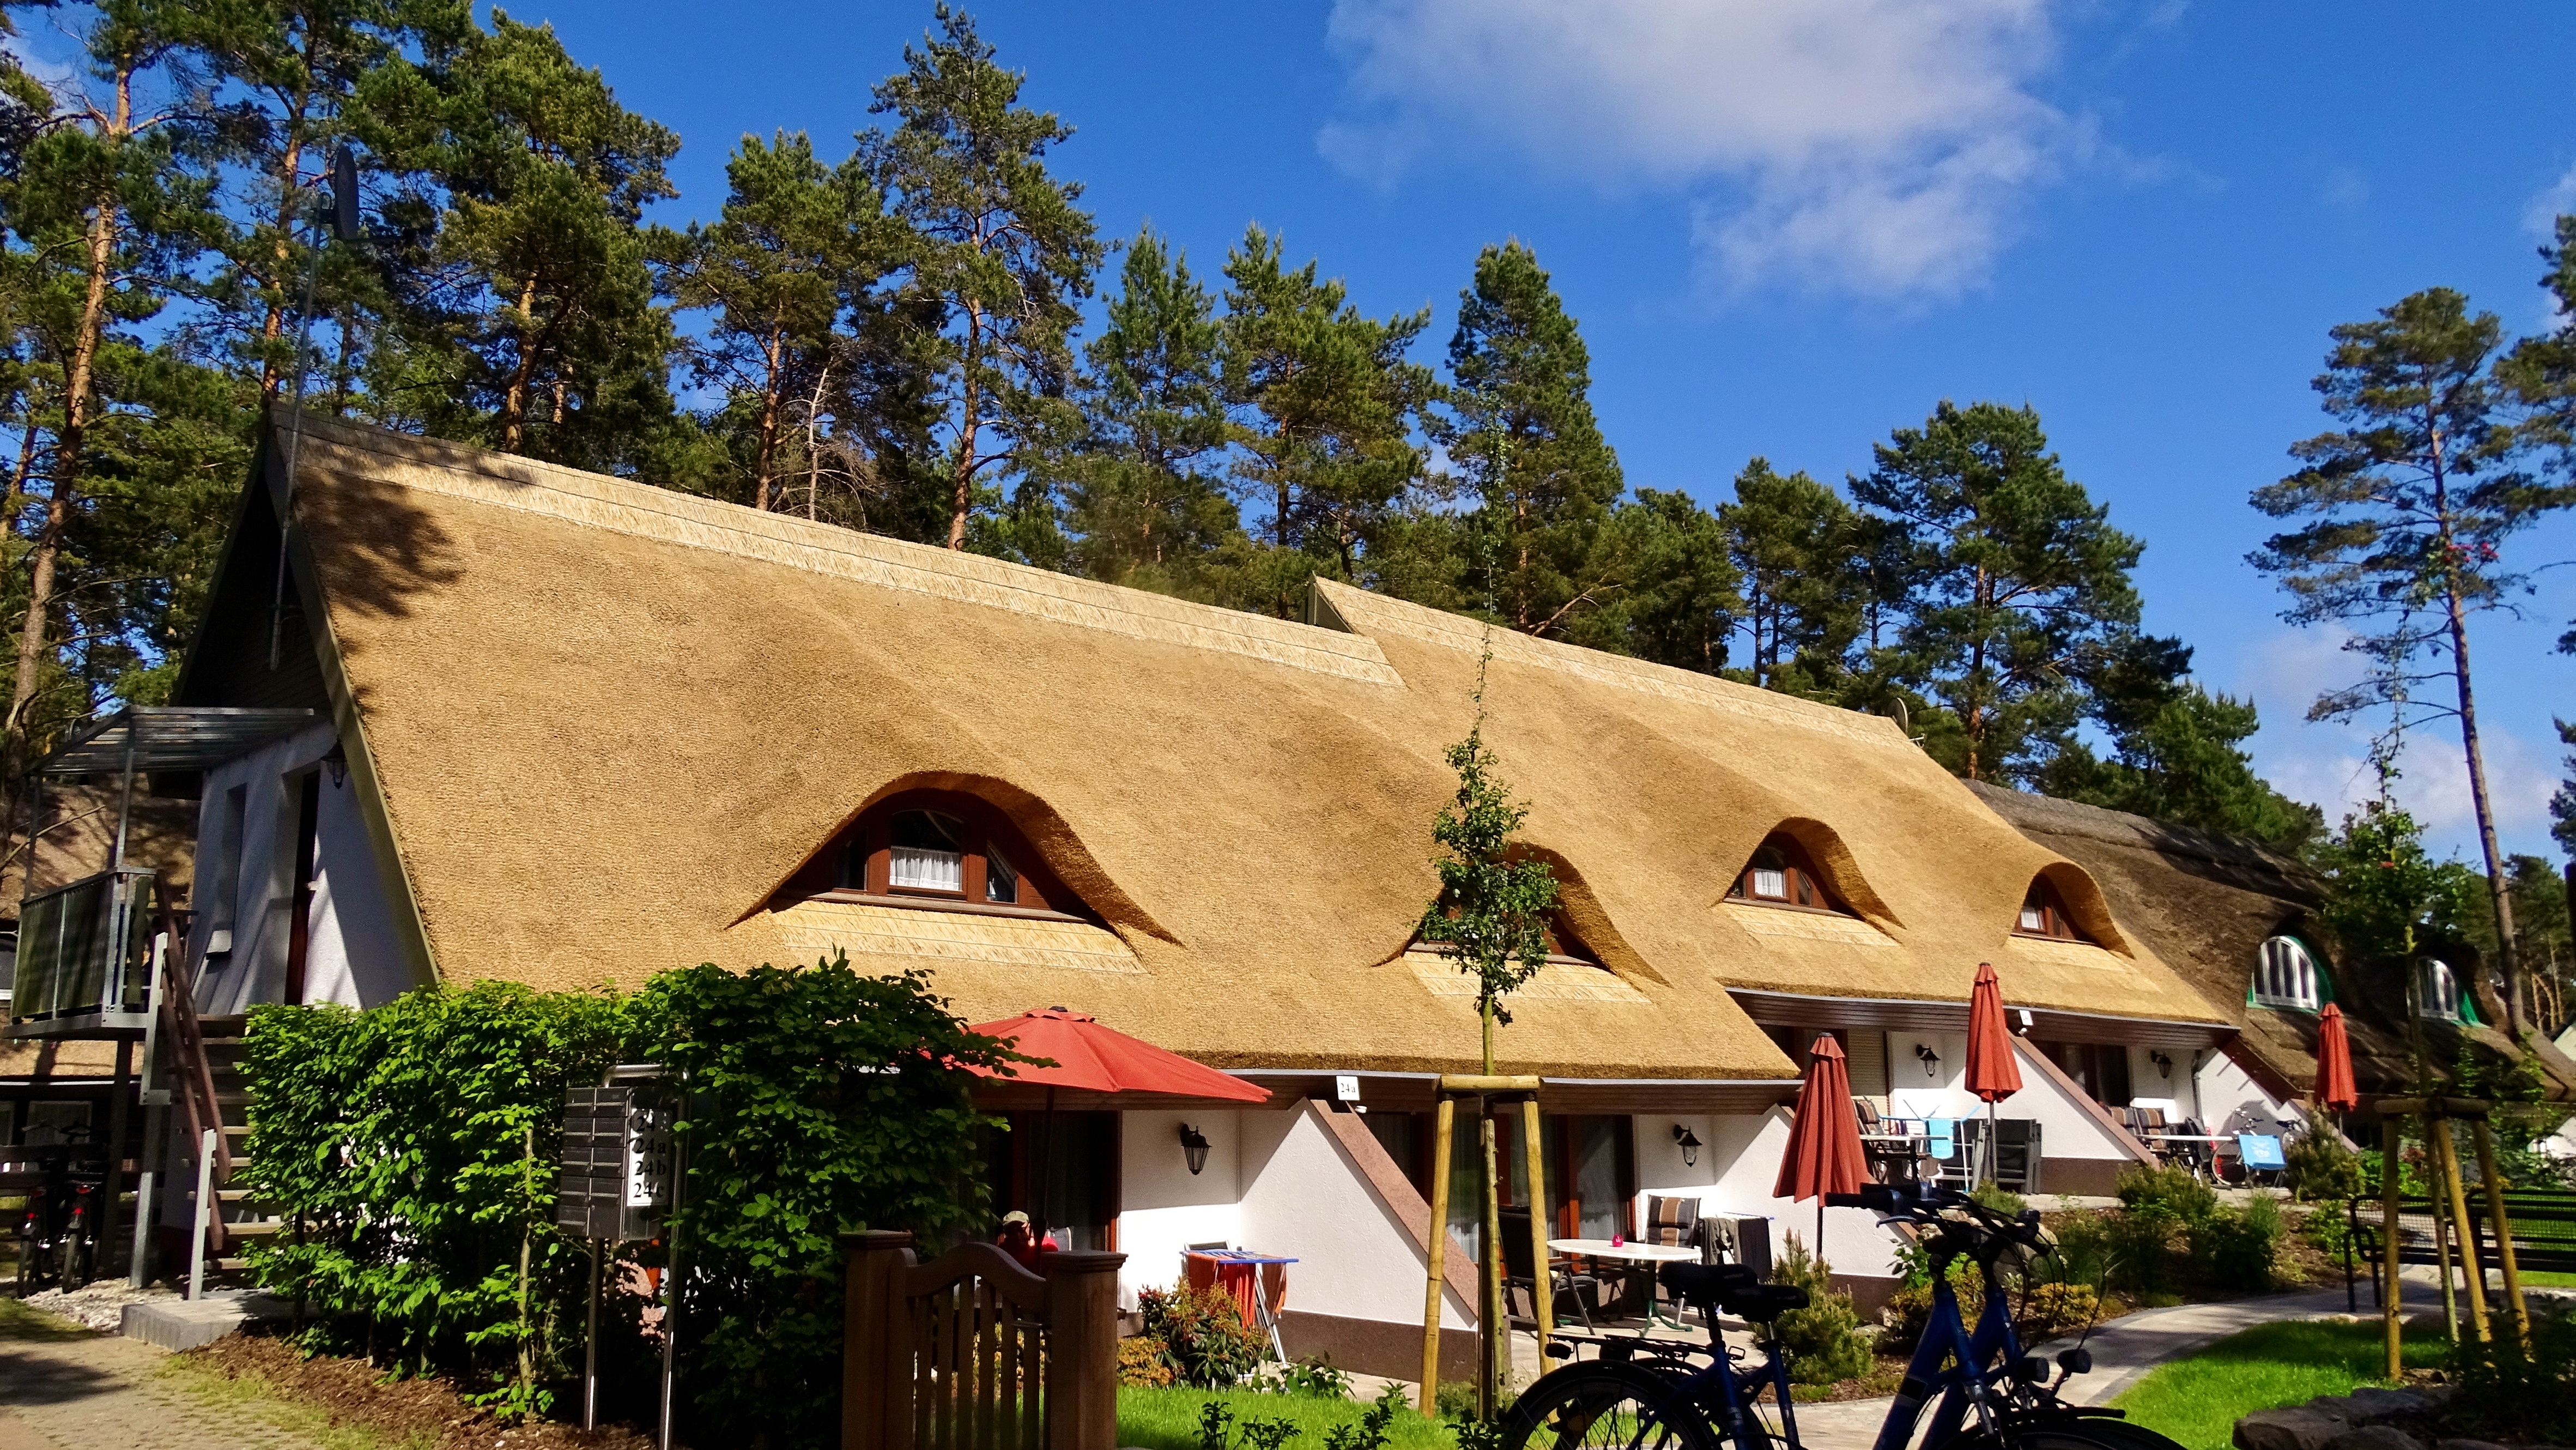
sky, house, building, restaurant, home, village, cottage, holiday, blue, thatched roof, clouds, resort, homes, estate, usedom, thatching, coastal village, karl hagen